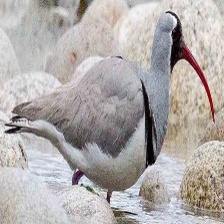
Species: IBISBILL
Scientific name: IBIDORHYNCHA STRUTHERSII